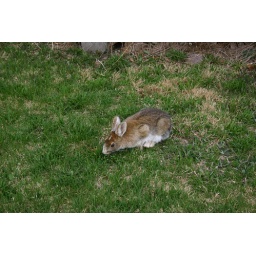
Same rabbit that likes to loiter near my office window